Hubbard Park (Montpelier, Vermont)

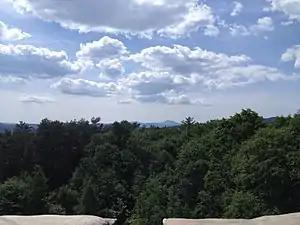
View of Camel's Hump from the top of the Hubbard Park Tower.

On August 14, 1781, Montpelier's first settler, Colonel Jacob Davis (1741–1814) from Charlton, Massachusetts, a veteran who had served in the Continental Army, obtained the charter of Montpelier which included the land that is now Hubbard Park. Davis deeded the acreage to his son Thomas, who in 1815, signed the land over to local merchants Capt. Timothy Hubbard and Erastus Hubbard. The land was eventually passed to Erastus' son, John Erastus Hubbard, as part of the entire Hubbard estate.